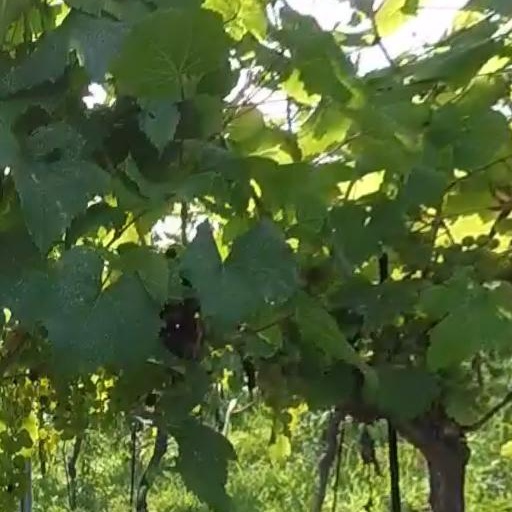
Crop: grape